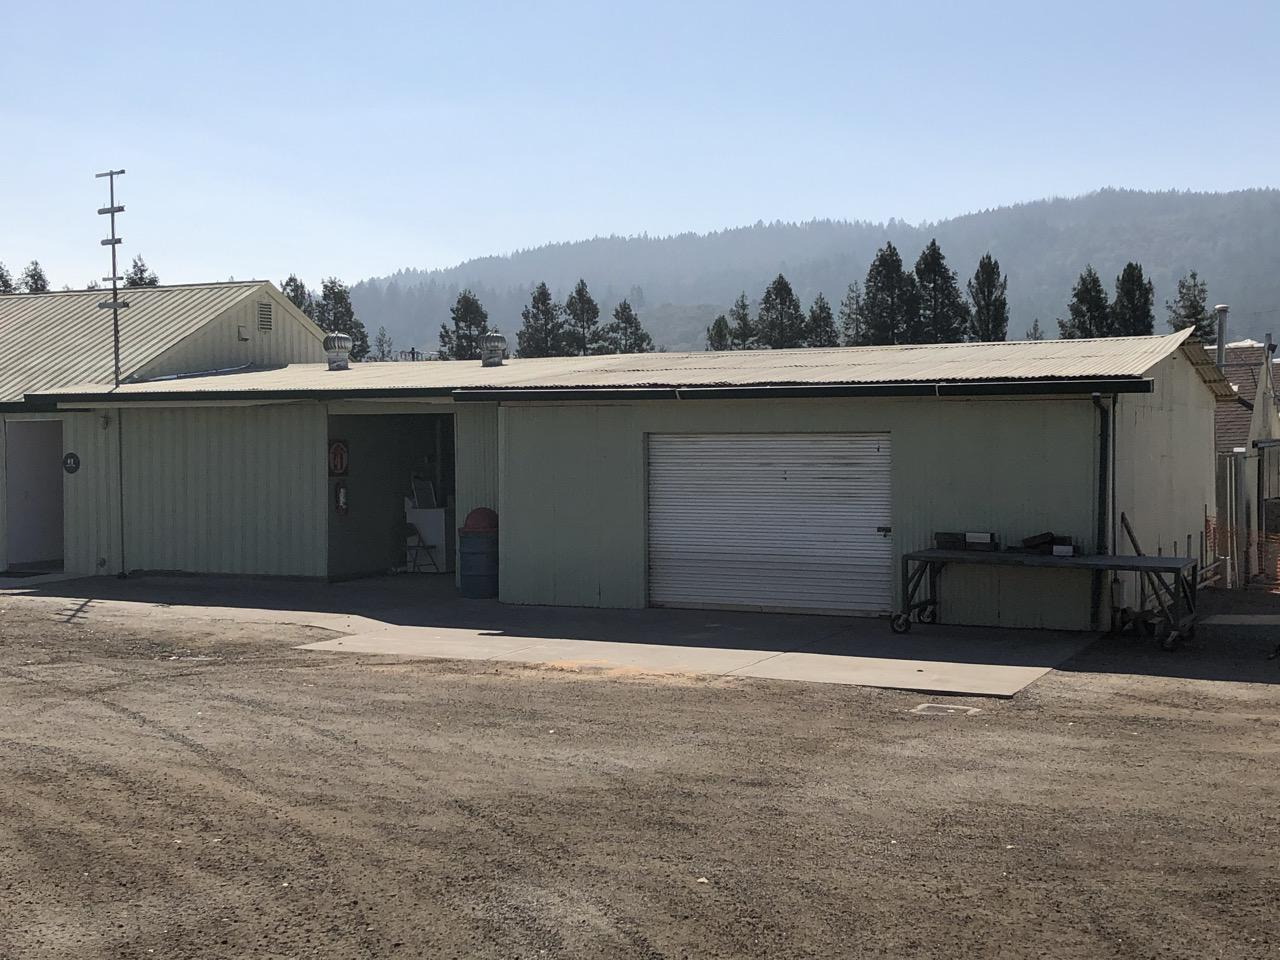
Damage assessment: no_damage